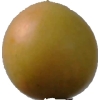
Label: cherry_wax